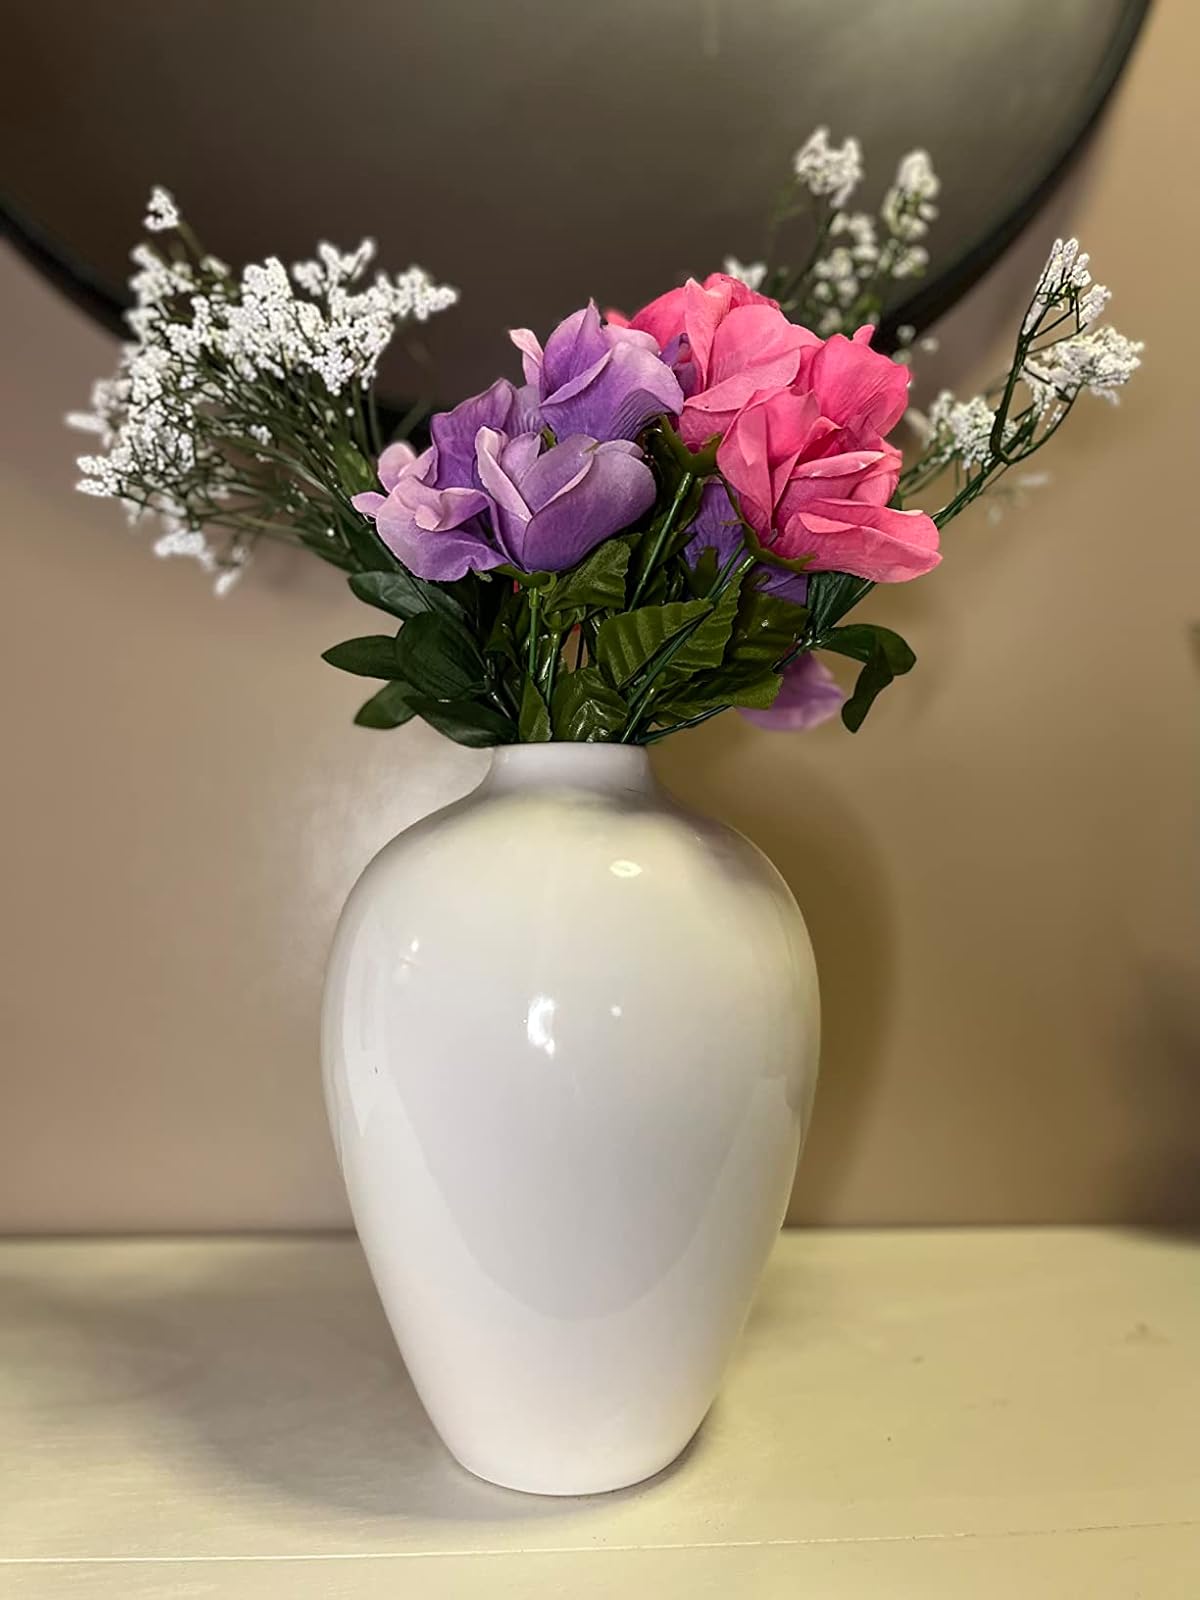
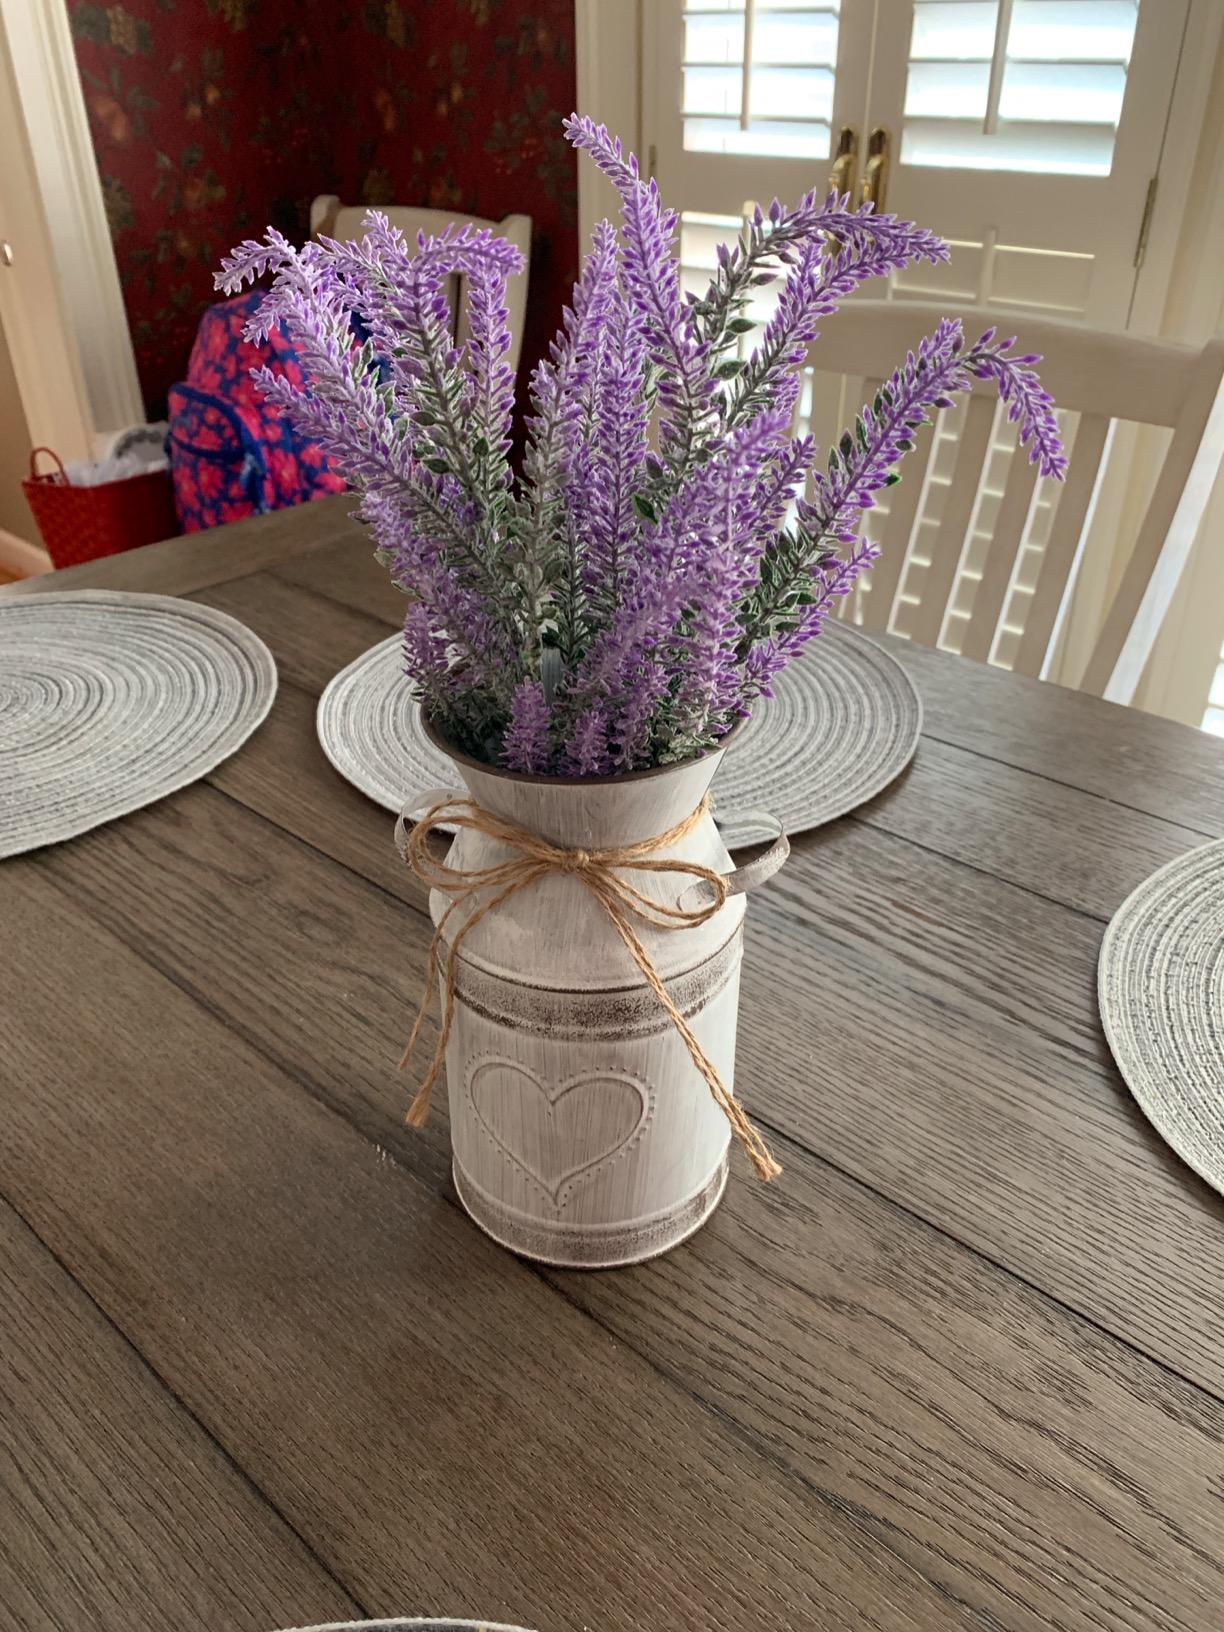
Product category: vase
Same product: no